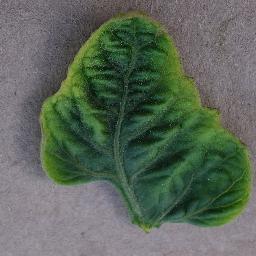
Label: Tomato___Tomato_Yellow_Leaf_Curl_Virus